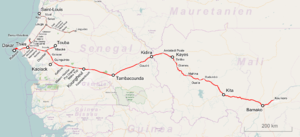
Karte der Chemin de fer de Dakar au Niger
La ligne de chemin de fer de Dakar au Niger, ou chemin de fer Dakar-Niger, relie Dakar, au Sénégal, à Koulikoro, au Mali. Elle dessert de nombreuses villes du Sénégal et du Mali. La ligne couvre un parcours de 1 287 km dont 641 km au Mali.